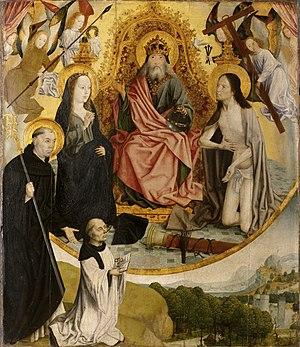
Épitaphe de Jakob Udemann, 1492 Germanisches Nationalmuseum Gm32
Le Maître de la Sainte Parenté le Jeune est un peintre du Moyen Âge tardif qui a été actif entre 1475 et 1515 environ à Cologne et dans ses alentours.